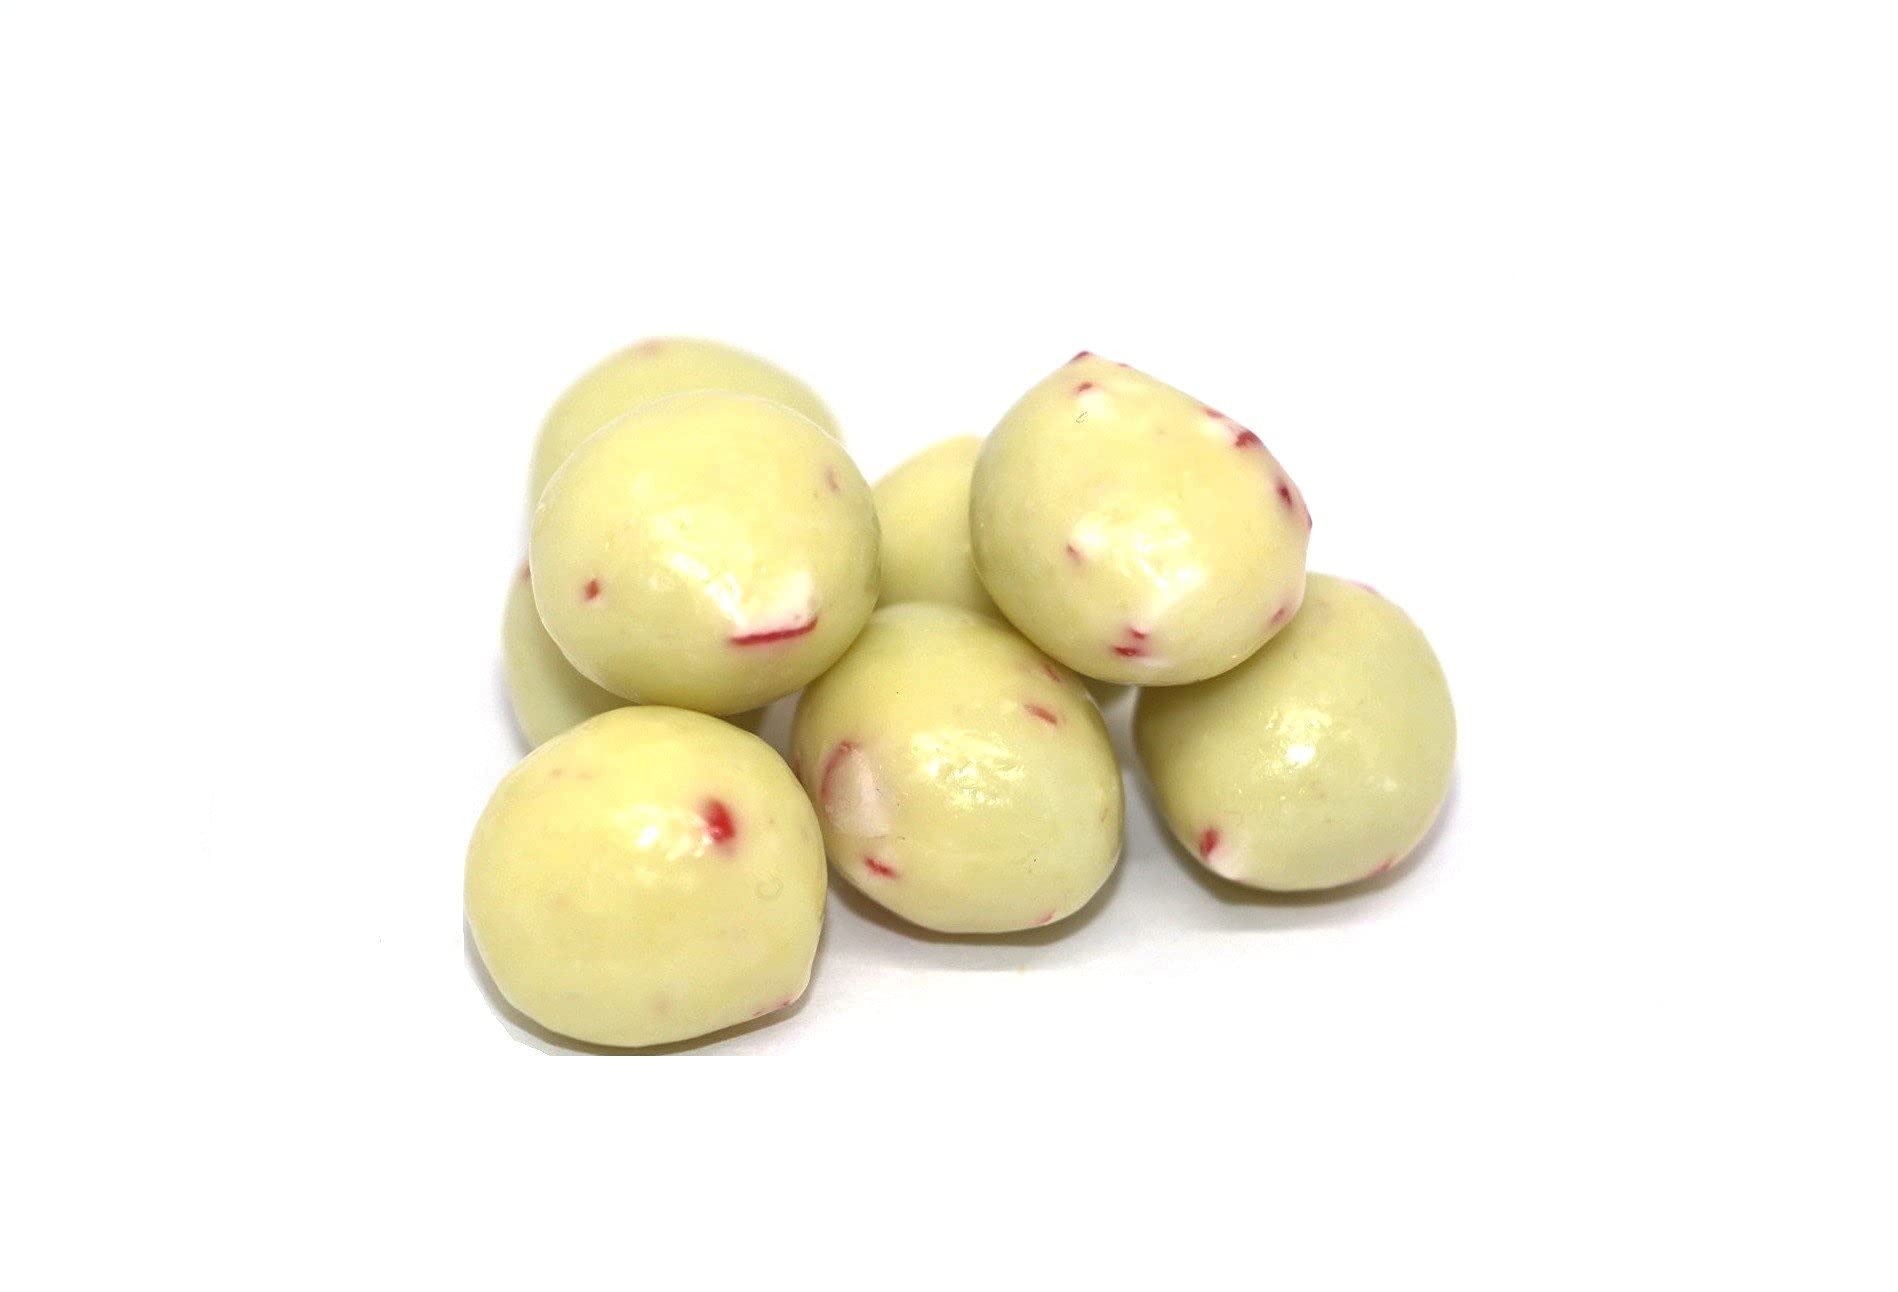
Item Name: NY Spice Shop Chocolate Covered Espresso Beans – 1 Pound Peppermint Mocha Espresso Beans Candy - Dark Chocolate Coffee Bean Snack - Espresso Candy Variety Pack - A Coffee Lover's Chocolate Delight
Bullet Point 1: CHOCOLATE COVERED ESPRESSO BEANS BY NY SPICE SHOP - Espresso Chocolate Cover Beans are Crunchy. Funtasty Roasted Beans are Whole, Hand Picked and ready to eat. Double whammy of eye-opening espresso and chocolate will definitely get the job done. Enjoy a smooth and rich taste, expertly paired with the robust flavor of real whole roasted coffee beans. Chocolate-covered espresso beans inspired by your favorite sweet coffee combinations. Slightly sweet snack with a bitter taste of roasted coffee.
Bullet Point 2: LUSCIOUS CHOCOLATE TASTE ESPRESSO BEAN FLAVORS FOR ALL - Classic favorite candy is best for a birthday, baby shower, candy buffet, & other occasion. Enjoy NY SPICE SHOP's Chocolate beans to wake up in the morning or to stay energized throughout the day. Try them as a topping on frozen yogurt or arrange them in a ring atop frosted desserts for a touch of elegance. Aside from snacking on them by the handful, espresso beans make a crunchy addition to trail mix, coffee-flavored cakes & cupcakes.
Bullet Point 3: GOURMET CHOCOLATE ESPRESSO BEANS (PPPERMINT MOCHA ESPRESSO) - chocolate covered coffee beans are a splendidly fast and convenient way to have the best of two worlds. A creamy chocolate coating naturally softens the bitterness of the coffee bean. Roasted edible coffee beans dipped and covered in dark chocolate. Yummy made with the freshest & finest coffee beans and dark chocolate. Also, try them as a topping on frozen yogurt or arrange them in a ring atop frosted desserts for a touch of elegance.
Bullet Point 4: NO QUESTIONS ASKED GUARANTEE - Your purchase goes a long way for our small family-owned business. Our simple policy is 100% customer satisfaction. If our Peppermint Mocha Espresso Beans does not help to your standards, we will gladly process you a refund. No questions asked! Click on “Buy now” with confidence! Remember guys, size and quality matters. We apologize for any inconvenience this may cause. All returns are on us - so there are zero risks to try the product today. Thank you!
Product Description: <b>GET READY FOR A CHOCOLATE CANDY FLAVOR EXPLOSION! DIVE INTO THE DIVINE FUSION OF BULK CHOCOLATE AND FRESHLY ROASTED COFFEE BEANS, SWIRLING TOGETHER IN A SYMPHONY OF SWEET CREAMINESS AND SUBTLE BITTERNESS, TANTALIZING EVERY TASTE BUD. DON'T MISS OUT – STOCK UP TODAY AND SAVOR THE MAGIC! </b><br><br> <li><b>MORNING ASSORTED CHOCOLATE BOOST -</b> Kick start your day by enjoying a handful of espresso beans candy alongside your morning coffee or tea. The combination of caffeine from the espresso beans chocolate candy bulk and the indulgent flavor of chocolate provides an energizing start to your day. <li><b>GOURMET CHOCOLATE MIDDAY SNACK -</b> Combat afternoon fatigue by snacking on espresso chocolate beans during your break or while working. The caffeine chocolate content can help to perk you up and keep you alert, making it a great alternative to sugary snacks or energy drinks. <li><b>ON-THE-GO COFFEE CHOCOLATE ENERGY -</b> Keep a small pack of chocolate express beans in your bag or pocket for a convenient energy boost whenever you need it. Whether you're running errands, traveling, or attending meetings, these tasty treats provide a quick pick-me-up to keep you going. <li><b>STUDY OR WORK SESSIONS WITH CHOCOLATE PACK -</b> Stay focused and productive during study or work sessions by munching on dark chocolate covered espresso beans. The caffeine can enhance concentration and cognitive function, helping you to stay alert and on task for longer periods. <li><b>BULK DARK CHOCOLATE DESSERT TOPPING -</b> Sprinkle coffee chocolate candy Beans on top of desserts such as ice cream, yogurt, or cakes for a delightful and decadent finishing touch. The combination of chocolate and espresso adds depth of flavor and a satisfying crunch to your favorite sweet treats.
Value: 1.0
Unit: Count

Price: 26.95